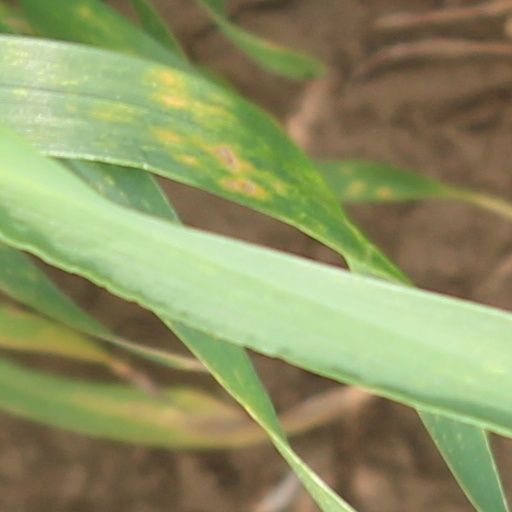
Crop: wheat